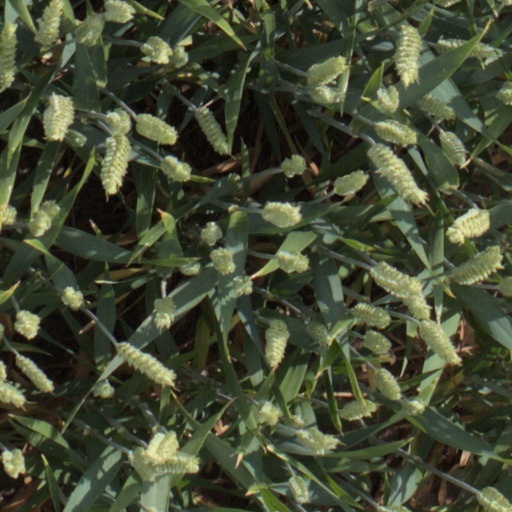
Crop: wheat